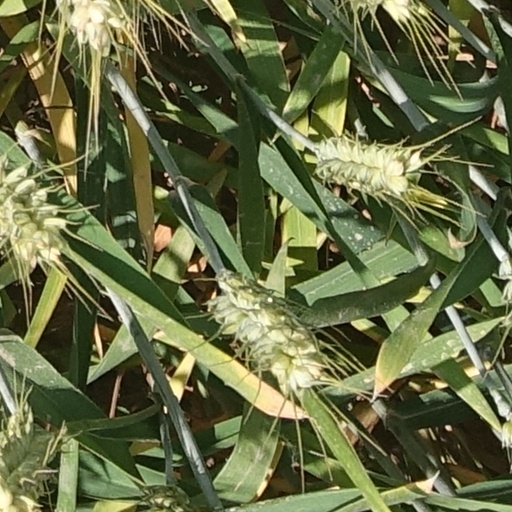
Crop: wheat